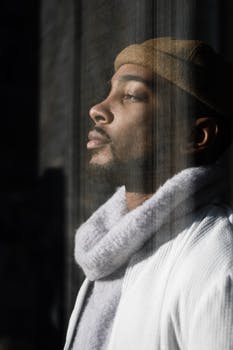
Label: No Watermark